2010 Boise State Broncos football team

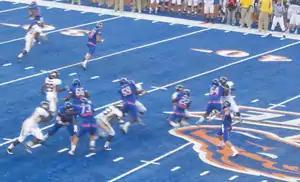
Boise State offense finished the game with 500 total yards.

The Broncos turned five Toledo turnovers into 28 points en route to a 57–14 blowout for their 58th straight regular-season home win. Jeremy Avery ran for 3 first half touchdowns (4, 12, 5) and Kellen Moore threw for two first-half touchdowns (2 yards to Kyle Efaw, 51 yards to Titus Young) for a 36–7 halftime lead. On Toledo's first possession of the second half, Shea McClellin took an interception back 36 yards for his second defensive touchdown of the season. Moore added his third touchdown of the game on a 33-yard pass to Tyler Shoemaker. Matt Kaiserman's 1-yard touchdown run ended the Bronco's scoring. Kellen Moore's 3 touchdown passes puts him at 14 for the season to only one interception and has 3 touchdown passes in 4 of 5 games this season. Boise State's defense racked up 4 sacks, 2 by Billy Winn, and gave up less than 100 yards rushing for the third time this season. Cornerback Brandyn Thompson recovered a fumble and had an interception, the 10th of his career. With Alabama's loss to South Carolina, Boise State now has the nation's longest winning streak at 19 games.